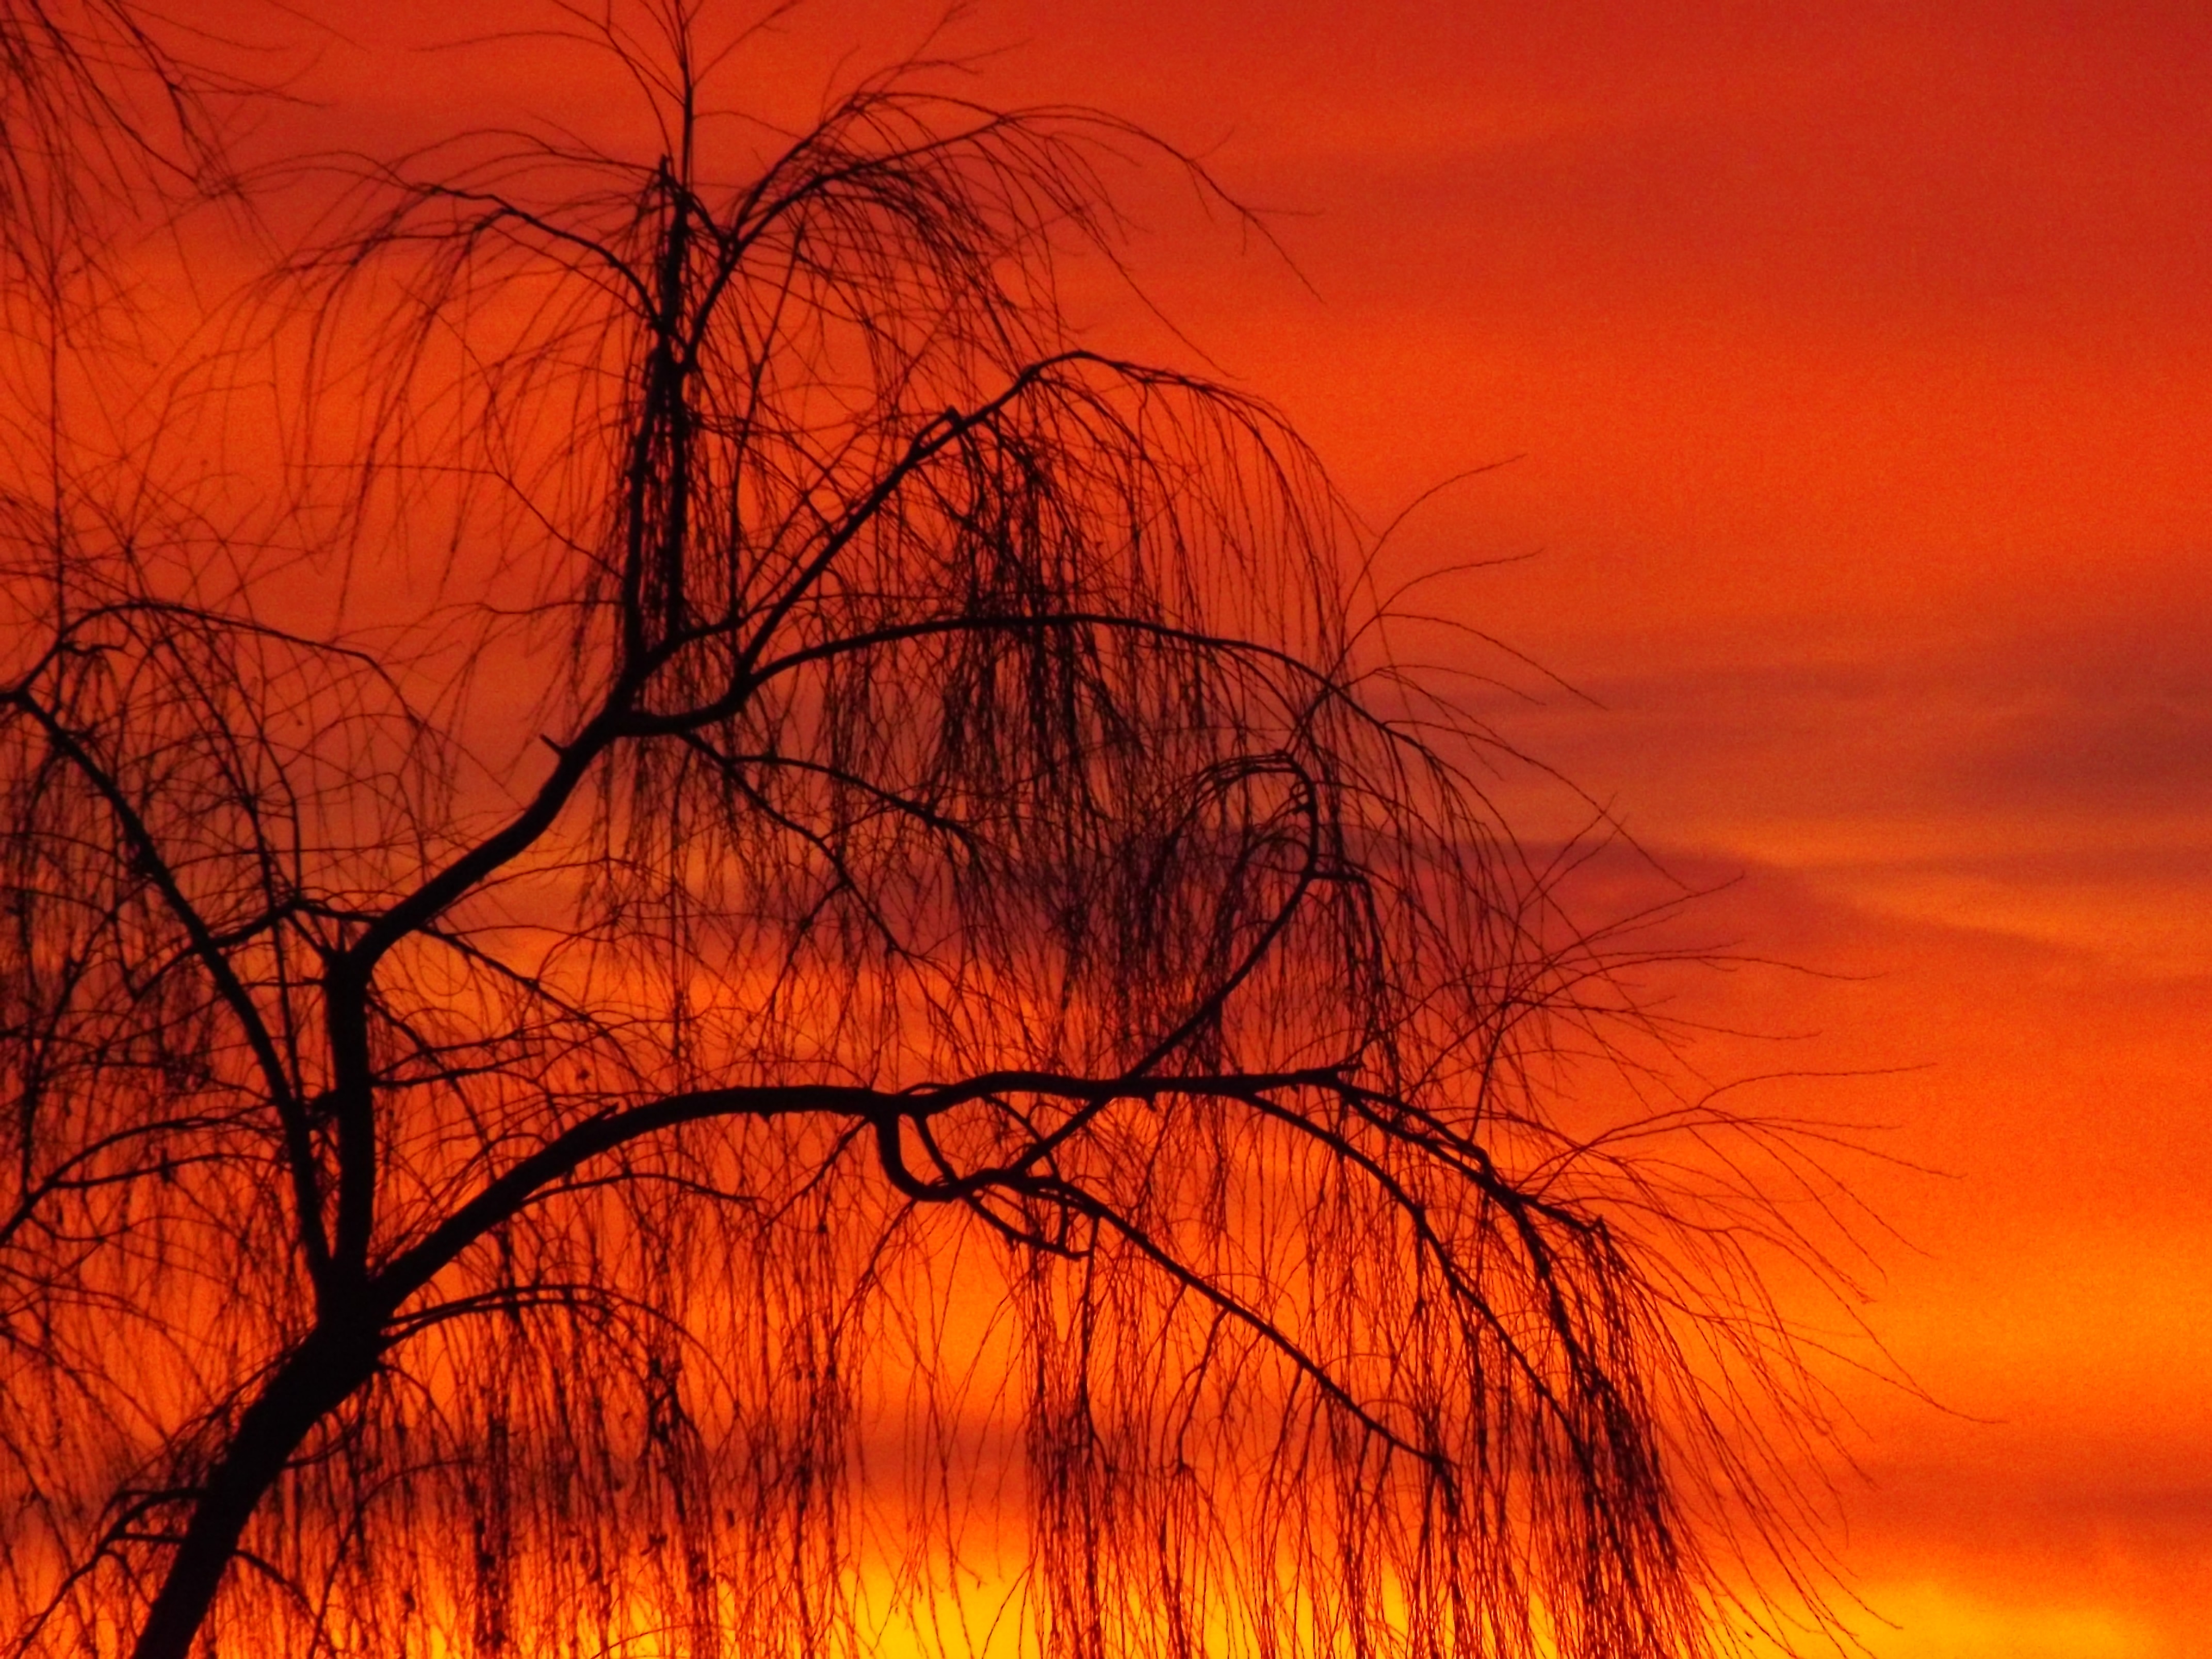
tree, horizon, branch, cloud, sky, sun, sunrise, sunset, prairie, sunlight, morning, dawn, dusk, evening, orange, red, autumn, fire, black, savanna, plain, in the evening, willow, afterglow, atmospheric phenomenon, red sky at morning